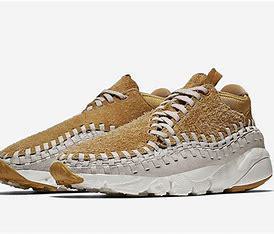
Brand: Nike
Model: Air Footscape Woven Chukka